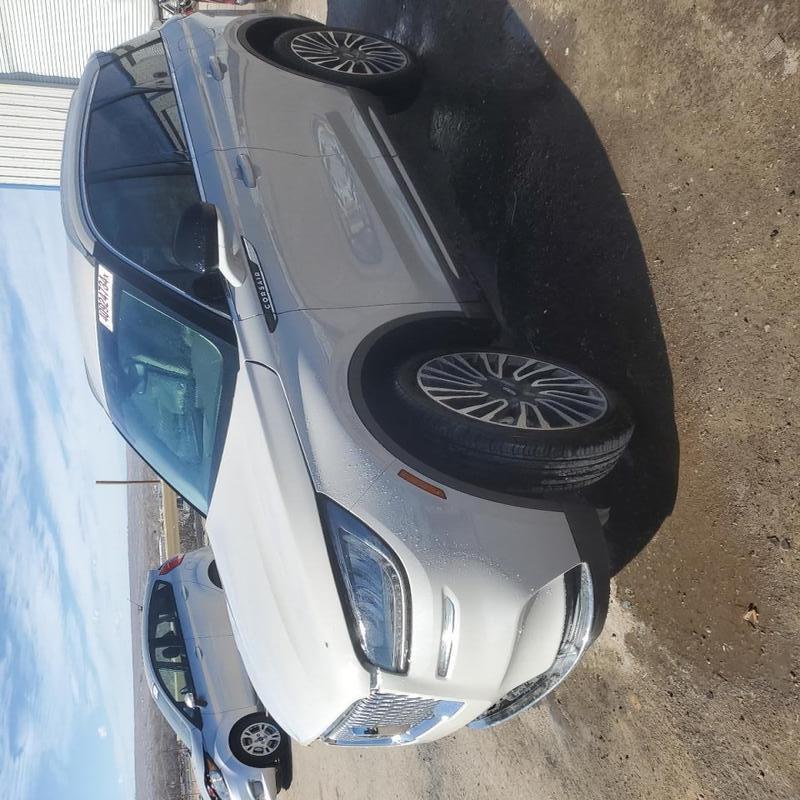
Aucun dommage détecté.
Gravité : aucun